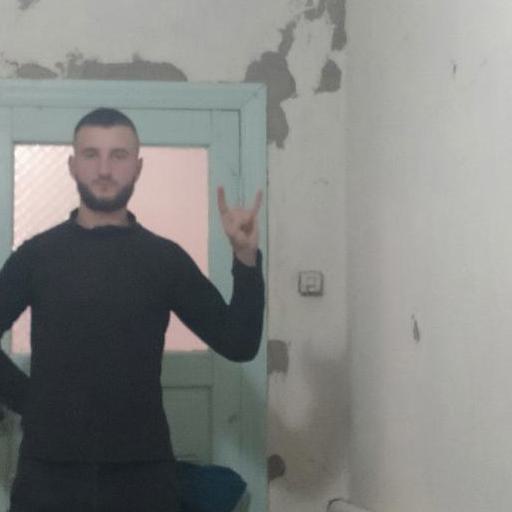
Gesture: rock